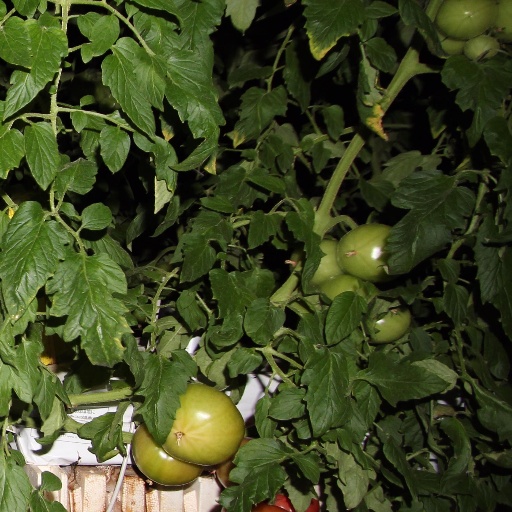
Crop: tomato